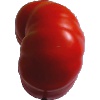
Label: Tomato 3